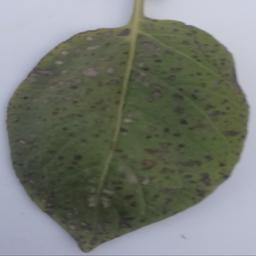
Etiqueta: Tizon_Temprano